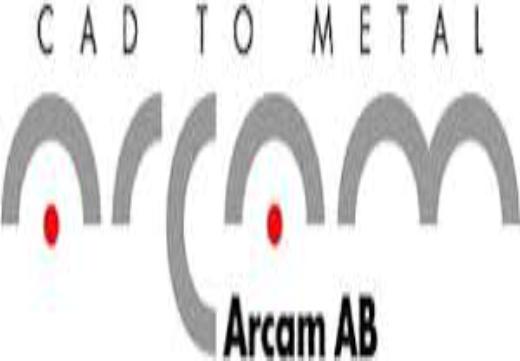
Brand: Arcam
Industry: Electronic